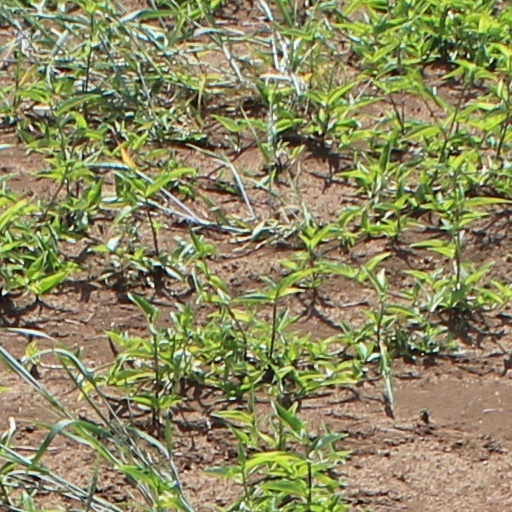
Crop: wheat